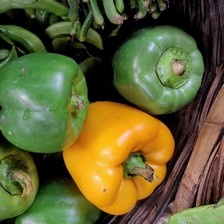
Label: capsicum